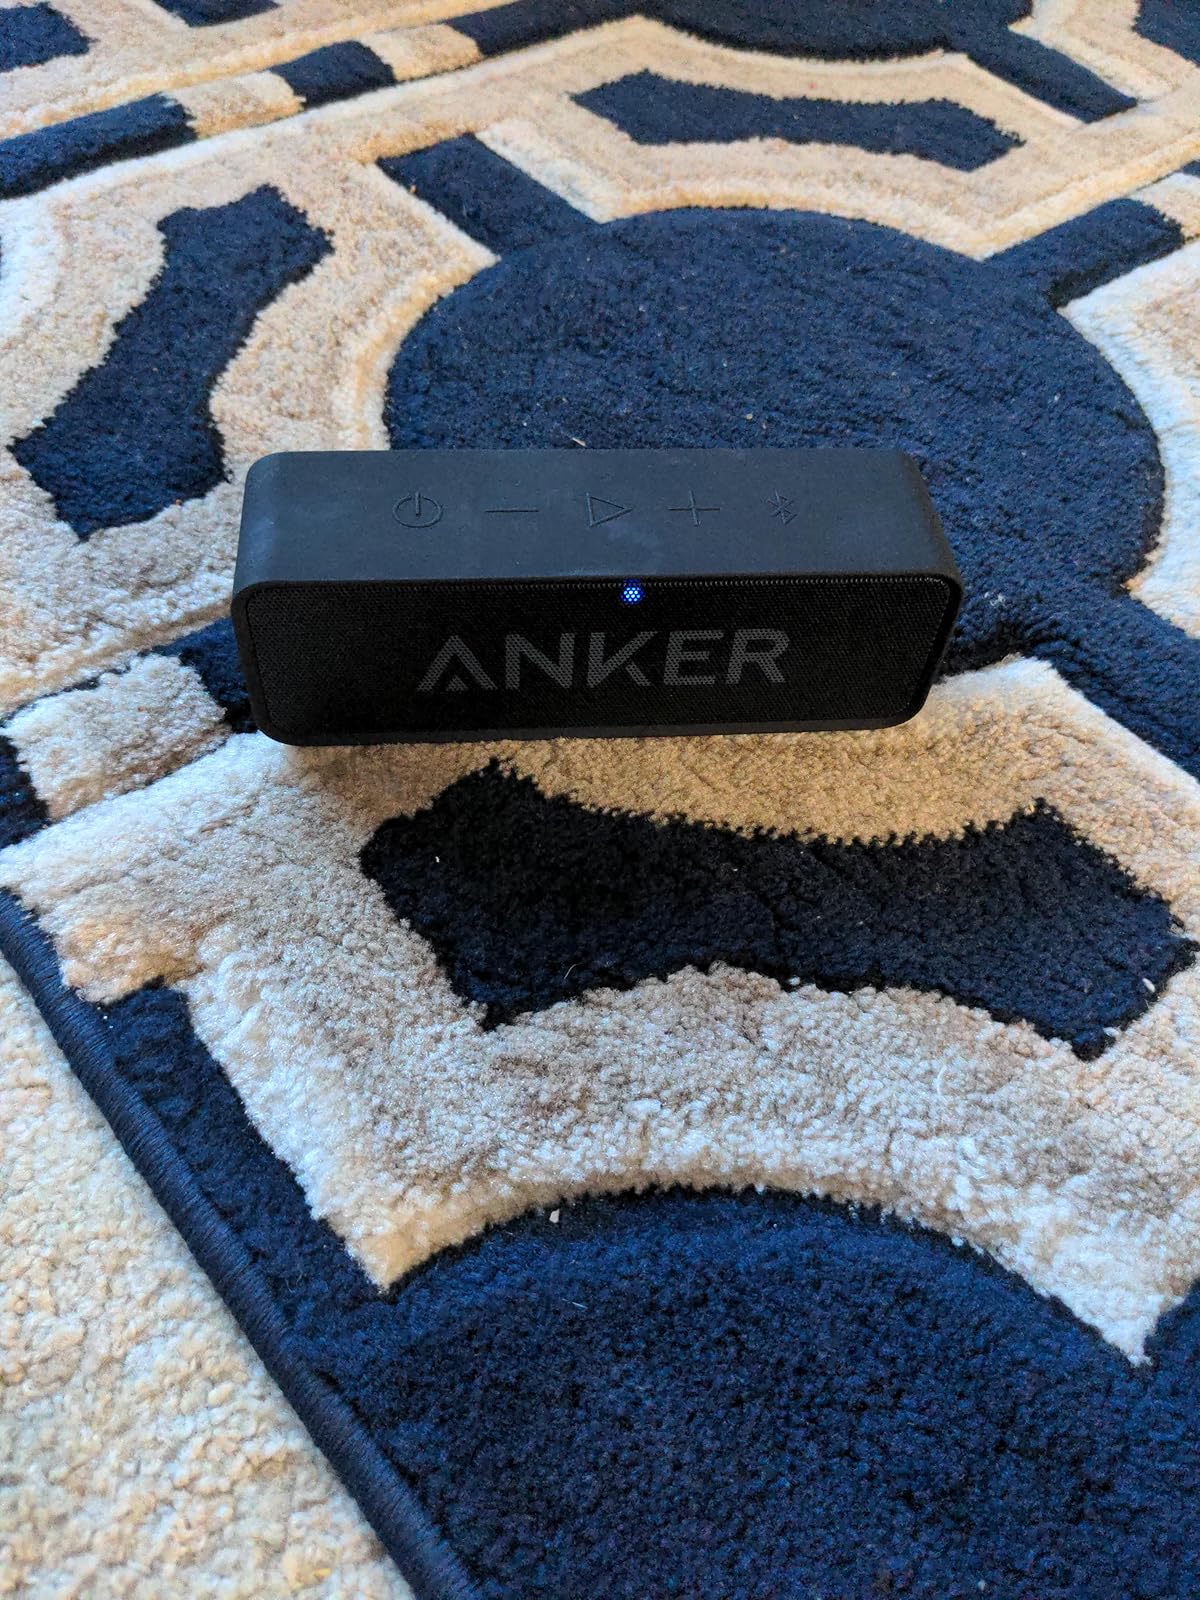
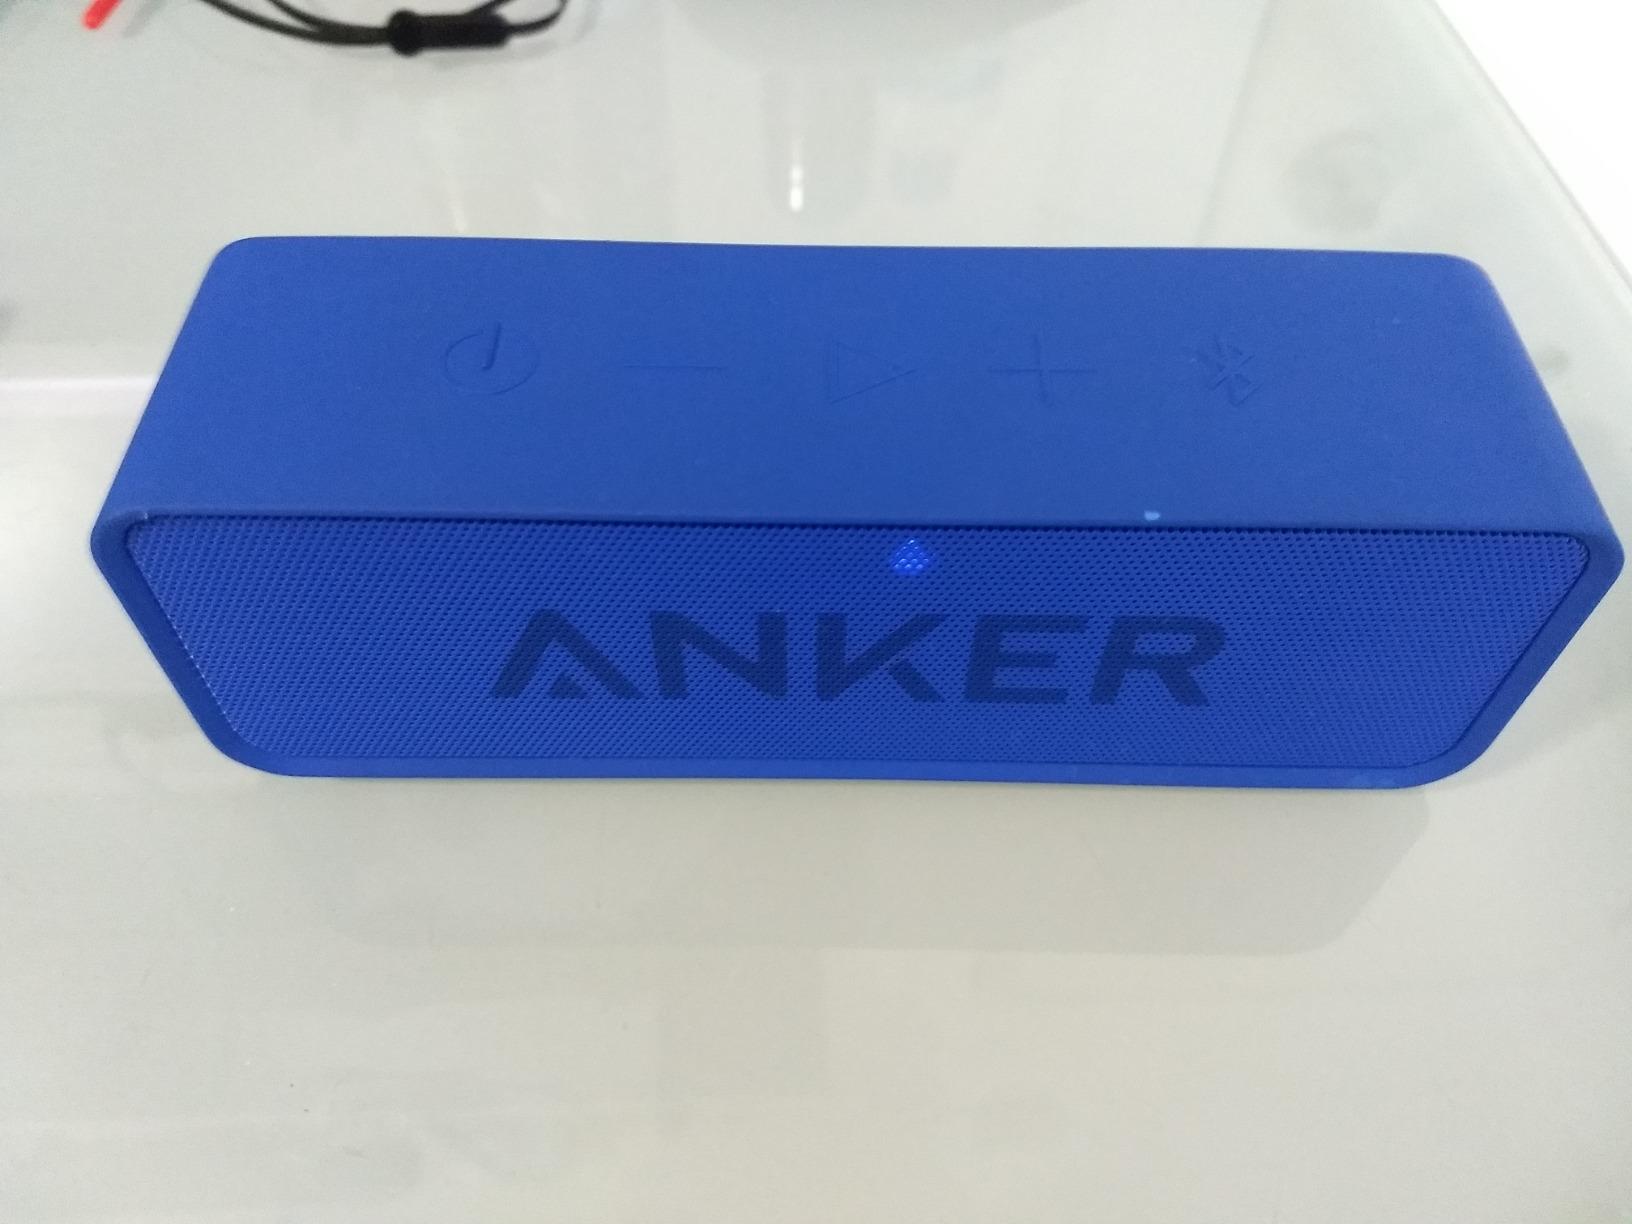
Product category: speaker
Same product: no